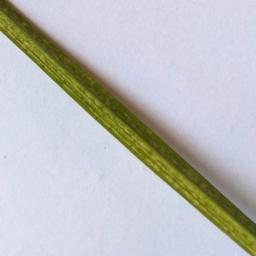
Label: Rice___Healthy